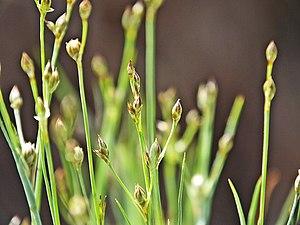
Juncus tenageia, de noms vernaculaires Jonc des vasières, Jonc des marécages ou Jonc des marais est une espèce de plantes annuelle du genre Juncus, de la famille des Juncaceae.